Ramparts of Quebec City

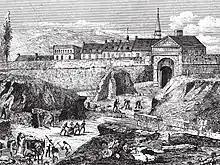
Work taking place for the planned destruction of Saint-Louis Gate in 1871. The gates were later preserved, due to the intervention of the governor general of Canada.

Approximately 300 cannon pieces were placed around the rampart in 1837. During the mid-19th century, the military's interest in maintaining the fortifications often conflicted with the developmental interests of the city. When British forces withdrew from the city in 1871, a number of sites were demolished to make way for new developments, including the old military gates of the ramparts.